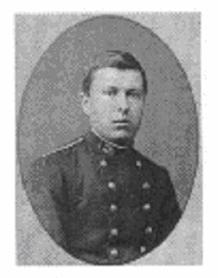
เลอง ชาร์ล เตฟว์แน็ง

| name = เลอง ชาร์ล เตฟว์แน็ง
| image = Léon Charles Thévenin.jpg
| caption = เลอง ชาร์ล เตฟว์แน็ง
| birth_place = โม ฝรั่งเศส
| death_place = ปารีส ฝรั่งเศส
| discipline = โทรเลข
| significant_advance = Thévenin's theorem
เลอง ชาร์ล เตฟว์แน็งสะกดตามการทับศัพท์ภาษาฝรั่งเศส|หลักเกณฑ์การทับศัพท์ภาษาฝรั่งเศส ฉบับราชบัณฑิตยสถาน พ.ศ. 2553 และสะกดเป็น เลอง ชาร์ล เตฟว์แนง ตามหลักเกณฑ์การทับศัพท์ภาษาฝรั่งเศส ฉบับราชบัณฑิตยสถาน พ.ศ. 2535 ซึ่งยังคงมีใช้อยู่โดยเฉพาะในวงการวิทยาศาสตร์ไทย เพราะไม่ขัดกับภาษาอังกฤษมากนัก อย่างไรก็ดี ชื่อนี้ไม่เป็นที่นิยมเรียกในการเรียนการสอนของไทยเลย นิยมใช้ เทเวนิน ตามแบบภาษาอังกฤษ หรือ เทวินิน บ้างก็เขียน เทวานิน (, ; 30 มีนาคม พ.ศ. 2400 – 21 กันยายน พ.ศ. 2469) หรือที่รู้จักกันในชื่อ เทเวนิน หรือ เทวินิน เป็นวิศวกรชาวฝรั่งเศส รู้จักในฐานะผู้พัฒนาทฤษฎีบทสำหรับวงจรไฟฟ้า ซึ่งว่า ภาระหรือโหลดทางไฟฟ้าเมื่อต่อเข้ากับแหล่งจ่าย สามารถเขียนเป็นวงจรสมมูลซึ่งประกอบด้วยแหล่งจ่ายสมมูลซึ่งหาได้จากการแบ่งศักย์ ความต้านทานสมมูลซึ่งหาได้จากการรวมความต้านทานเข้าด้วยกันขณะตัดภาระออก และความต้านทานของภาระต่ออนุกรมกัน
== ประวัติ ==
เลอง เตฟว์แน็งเกิดเมื่อวันพฤหัสบดีที่ 30 มีนาคม 2400 (นับตามแบบพระราชบัญญัติปีปฏิทิน พ.ศ. 2483) ที่เมืองโม (Meaux) จังหวัดแซเนมาร์น แคว้นอีล-เดอ-ฟร็องส์ เข้าศึกษาที่เอกอลปอลีแต็กนิก|วิทยาลัยสารพัดช่าง () ซึ่งปัจจุบันเป็นสถาบันสมทบของมหาวิทยาลัยปารีส-ซาแกล () เมื่อ พ.ศ. 2421 เตฟว์แน็งเข้ารับราชการในกองทหารสื่อสาร ก่อนเข้าสอนในวิทยาลัยไปรษณีย์โทรเลขขั้นสูง (ปัจจุบันคือวิทยาลัยโทรคมนาคมขั้นสูงแห่งสถาบันวิทยาศาสตร์และเทคโนโลยีปารีส ()) จากการศึกษาทฤษฎีวงจรพื้นฐาน กฎของโอห์ม และกฎของเคอร์ชอฟฟ์ทำให้เตฟว์แน็งสร้างทฤษฎีใหม่สำหรับวงจรไฟฟ้าของเขาขึ้นL. Thévenin (1883) "Extension de la loi d’Ohm aux circuits électromoteurs complexes" Extension of Ohm’s law to complex electromotive circuits, "Annales Télégraphiques" (Troisieme série), vol. 10, pages 222–224. Reprinted as: L. Thévenin (1883) "Sur un nouveau théorème d’électricité dynamique" On a new theorem of dynamic electricity, "Comptes Rendus hebdomadaires des séances de l’Académie des Sciences", vol. 97, pages 159–161. อย่างไรก็ตาม กฎของเขาได้รับการค้นพบก่อนหน้าแล้วโดยแฮร์มัน ฟ็อน เฮ็ล์มฮ็อลทซ์ ต่อมาเตว์แน็งเป็นผู้อำนวยการสำนักโทรคมนาคม และเริ่มเป็นอาจารย์รับเชิญในสถาบันต่าง ๆ อาทิ สถาบันเกษตรศาสตร์แห่งกรีญง
เลอง เตฟว์แน็งถึงแก่กรรมเมื่อวันอังคารที่ 21 กันยายน 2469 ที่กรุงปารีส รวมอายุได้ 69 ปีHenri Thomas (1927) "Léon Thévenin," "Annales des Postes, Télégraphes et Téléphones", vol. 15, pages 1090–1098.Charles Suchet (October 1949) "Léon Charles Thévenin," "Electrical Engineering", vol. 68, no. 10, pages 843–844. (Includes photo)Don H. Johnson (April 2003) "Equivalent circuit concept: the voltage-source equivalent," "Proceedings of the IEEE", vol. 91, no. 4, pages 636-640. Available on-line at: .
== หมายเหตุ ==
== อ้างอิง ==
หมวดหมู่:นักฟิสิกส์ชาวฝรั่งเศส